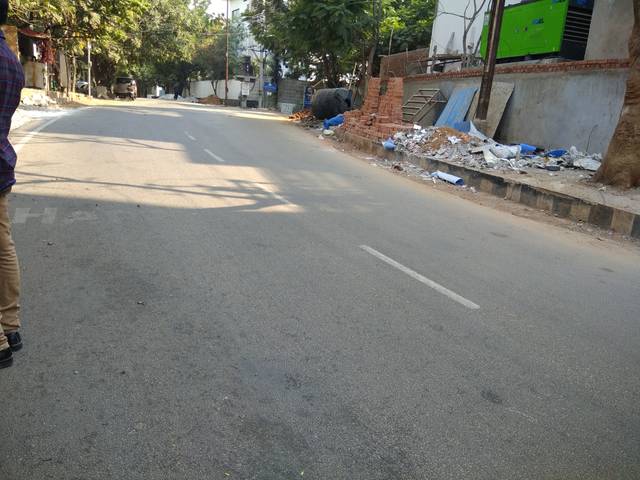
Region: India
Coordinates: 17.438, 78.406